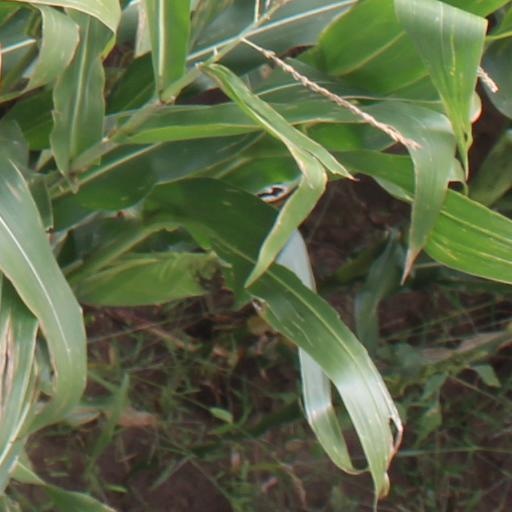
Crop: maize; corn